Torrington, Connecticut

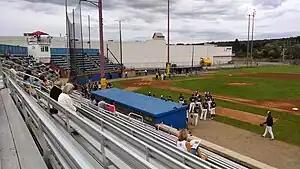
Fuessenich Park in Torrington (June 2014)

Torrington was first settled in 1735 by Ebenezer Lyman, Jr., of Durham, Connecticut. The downtown section of Torrington was known as Wolcottville, after the Wolcott family of Connecticut, which produced several governors between 1813 and 1881. Its early settlers resided on the hills west of the Naugatuck River where the first school, church, store, and tavern were constructed. Later, the eastern hill known as Torringford was settled, as it provided the best farmland. Torrington was given permission to organize a government and incorporate as a town in October 1740. The town is named after Torrington in Devon, England.